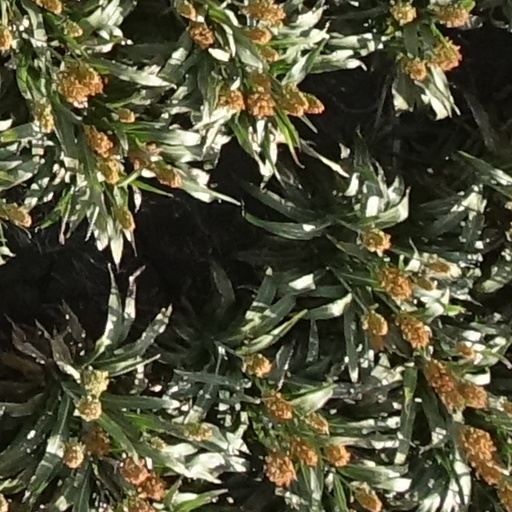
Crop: sorghum